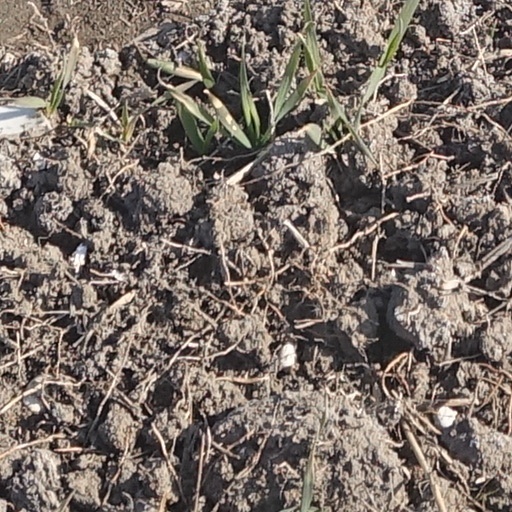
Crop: wheat